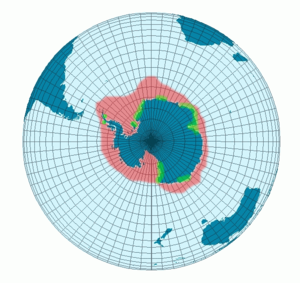
Carte représentant les aires de répartition et de reproduction du manchot empereur (Aptenodytes forsteri). En rouge, les zones où le manchot empereur vit. En vert, les zones où le manchot empereur se reproduit.
Le Manchot empereur, oiseau endémique de l'Antarctique, est le plus grand et le plus lourd de tous les manchots. Le mâle et la femelle ont un plumage similaire et sont de même taille, atteignant jusqu'à 122 cm de hauteur pour une masse qui varie entre 20 et 40 kg. Le dos et la tête sont noirs et le ventre blanc, le haut de la poitrine jaune clair ; deux marques jaune vif au niveau des oreilles sont très visibles. Comme les autres manchots, il est incapable de voler. Ses ailes raides et aplaties et son corps profilé sont particulièrement adaptés à l'habitat marin.